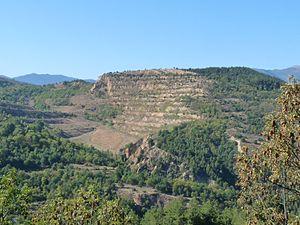
Anciennes mines de fer d'Escaro, Pyrénées-Orientales, France
Escaro est une commune française située dans le département des Pyrénées-Orientales, en région Occitanie.